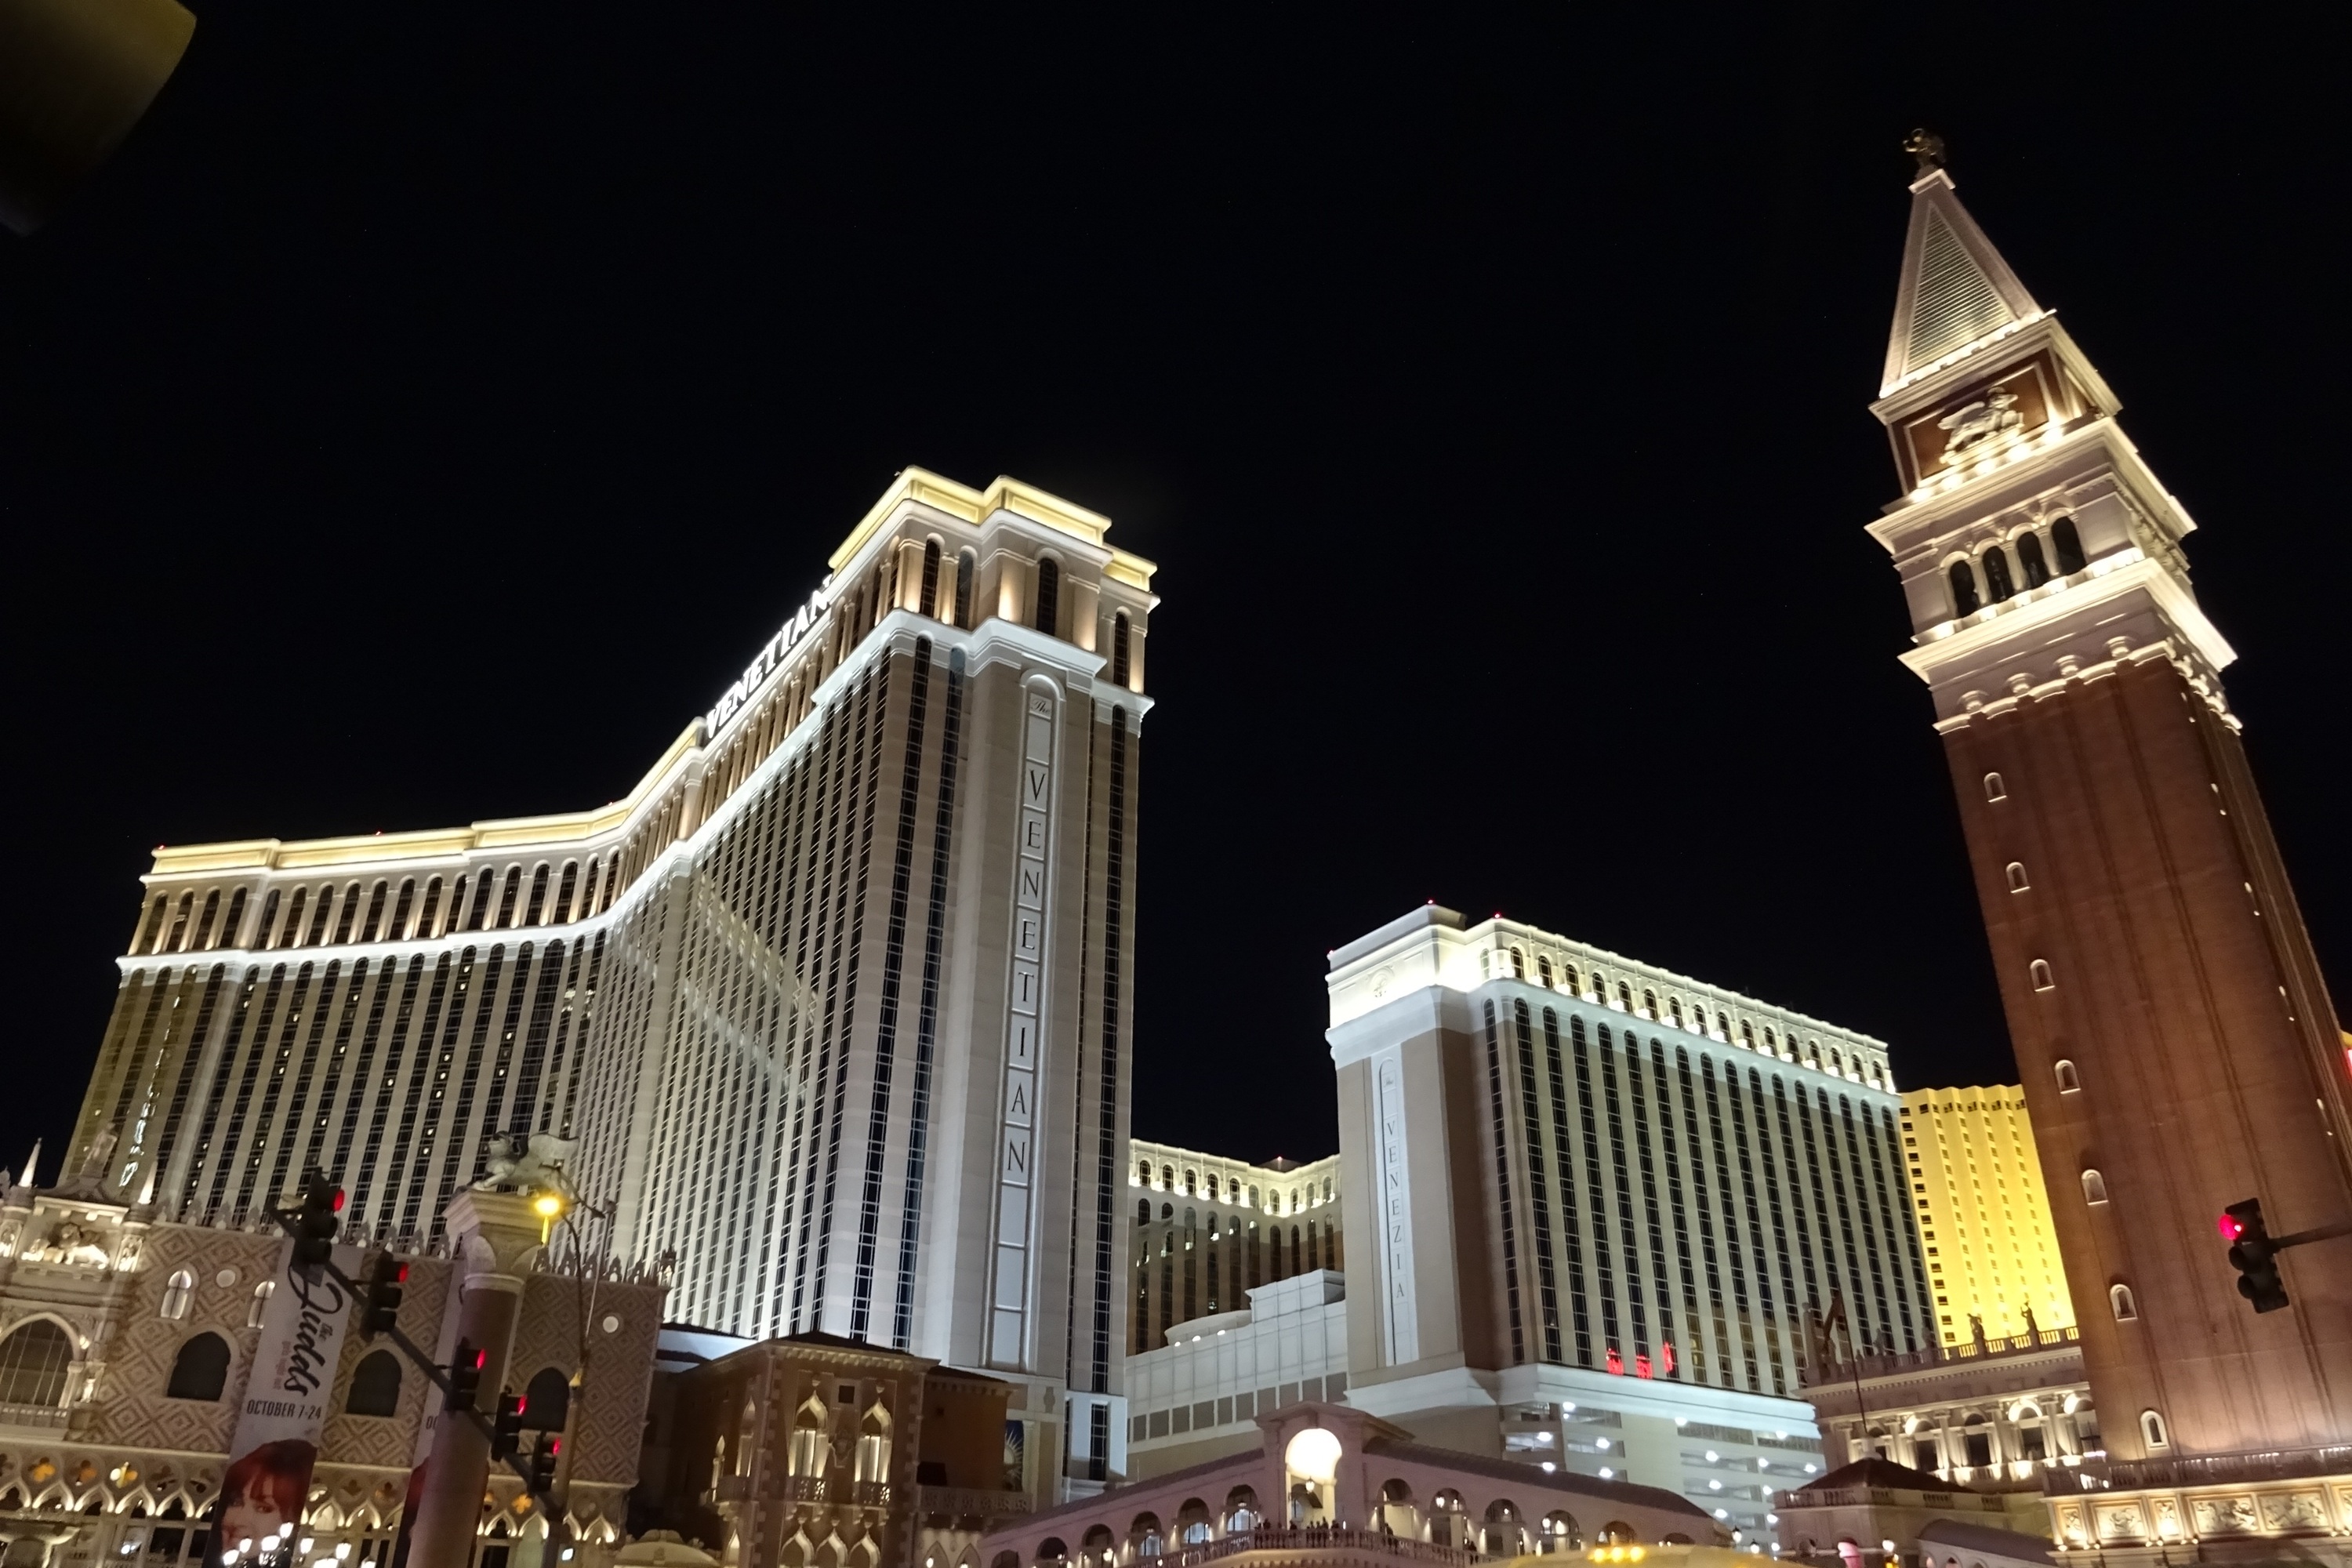
structure, night, city, skyscraper, cityscape, downtown, opera house, usa, america, landmark, nightlife, tourism, gamble, hotel, vegas, nevada, casino, gambling, entertainment, strip, metropolis, las vegas, human settlement, metropolitan area